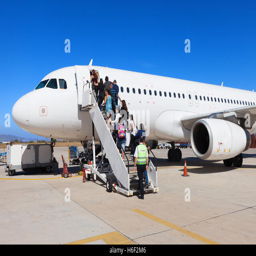
passengers boarding a commercial jet plane at international airport